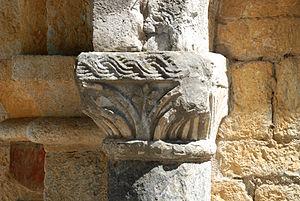
France - Hérault - Église Saint-Nazaire et Saint-Celse de Brissac
L’église Saint-Nazaire-et-Saint-Celse est une église romane située à Brissac dans le département français de l'Hérault en région Occitanie.